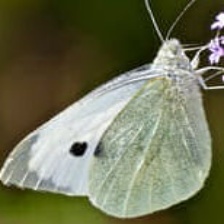
Species: CABBAGE WHITE
Butterfly family (ImageNet category): cabbage_butterfly